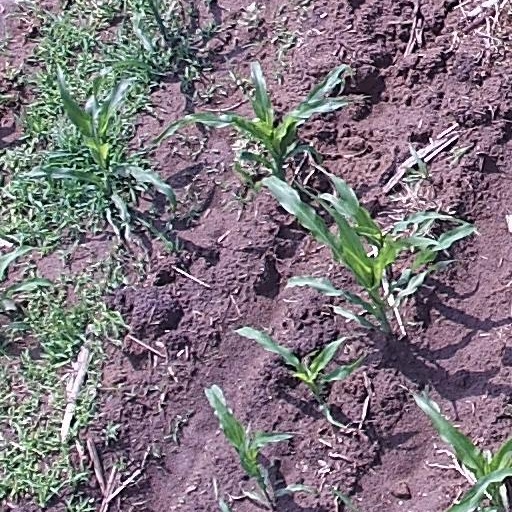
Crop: maize; corn